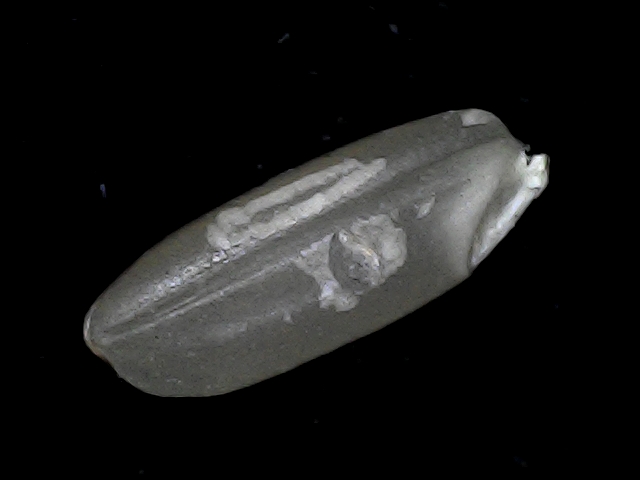
Rice variety: BD93